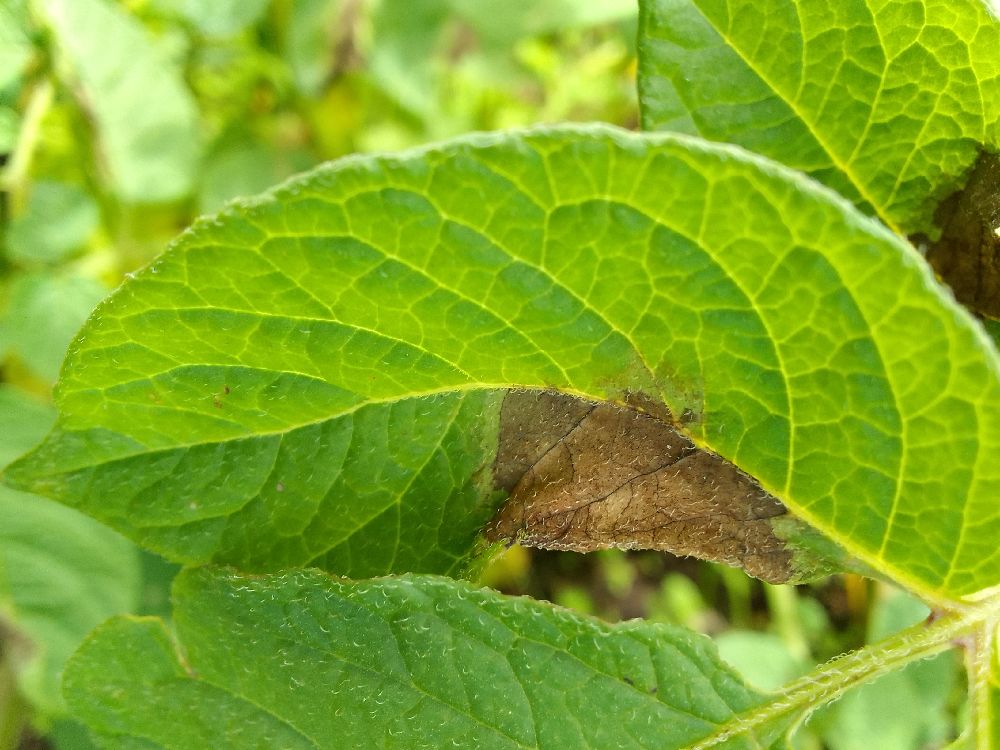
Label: Late blight